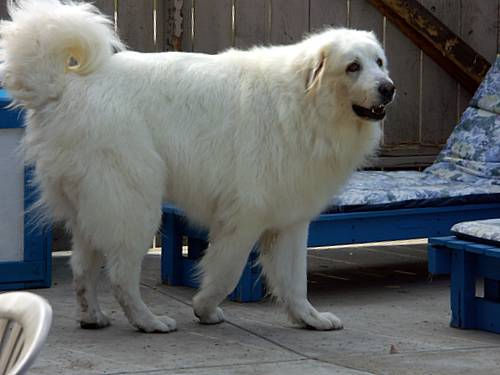
Animal: dog
Breed: great_pyrenees